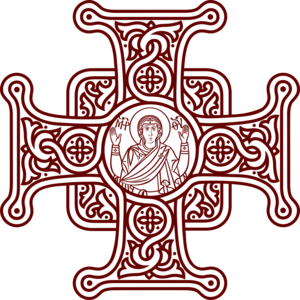
L’Église orthodoxe aussi connue sous le nom d'Église des sept conciles ou encore Communion orthodoxe ou Église orthodoxe orientale, est, avec environ 260 millions de baptisés dans le monde, la troisième plus grande confession du christianisme, après l'Église catholique et l'ensemble des confessions protestantes.
L'Église orthodoxe d'Ukraine est une juridiction autocéphale. Son primat est Épiphane et porte le titre de « Métropolite de Kiev et de toute l'Ukraine ».